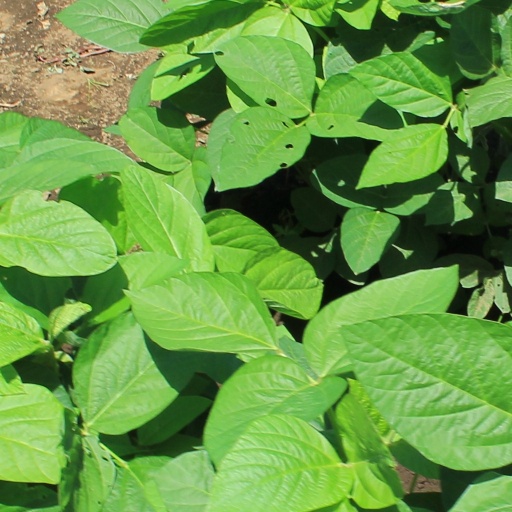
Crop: soybean